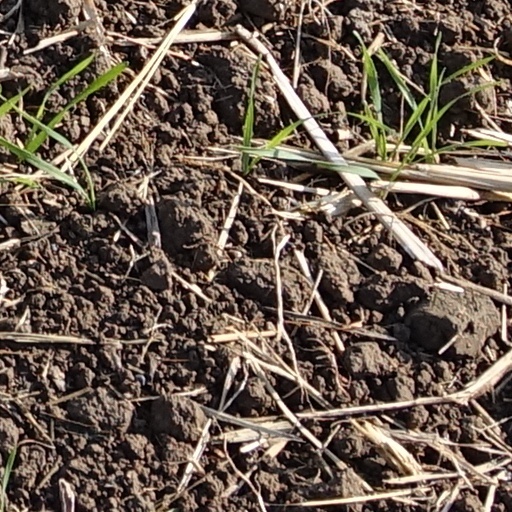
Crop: wheat